Sage-Kirby House

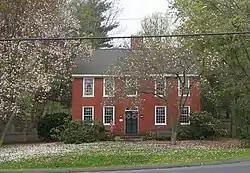
The Sage-Kirby House

The Sage-Kirby House is a historic house at 93 Shunpike Road in Cromwell, Connecticut. Built sometime between 1811 and 1815, it is one of four Federal-period brick houses in the town, and the only one of these with a central chimney. The house was listed on the National Register of Historic Places on April 29, 1982.